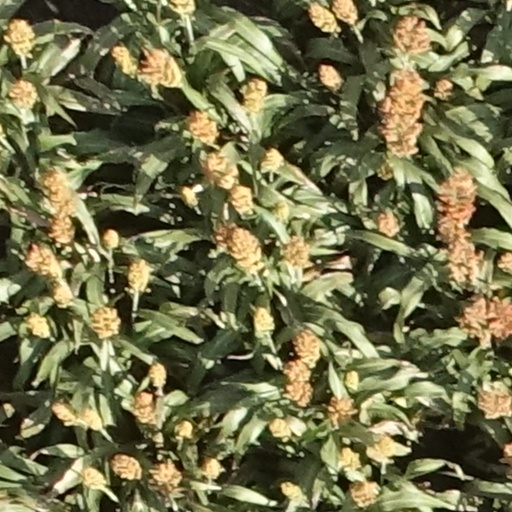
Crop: sorghum